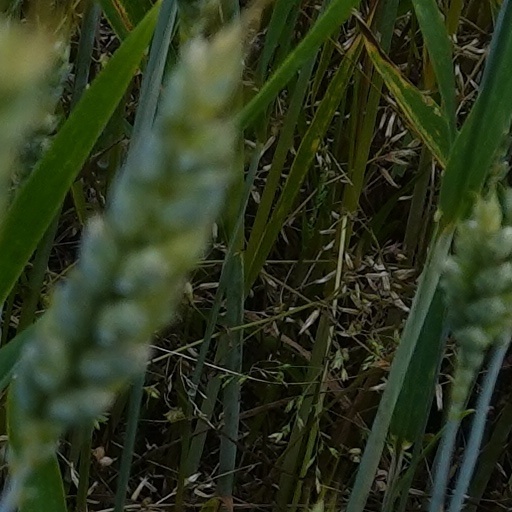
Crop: wheat